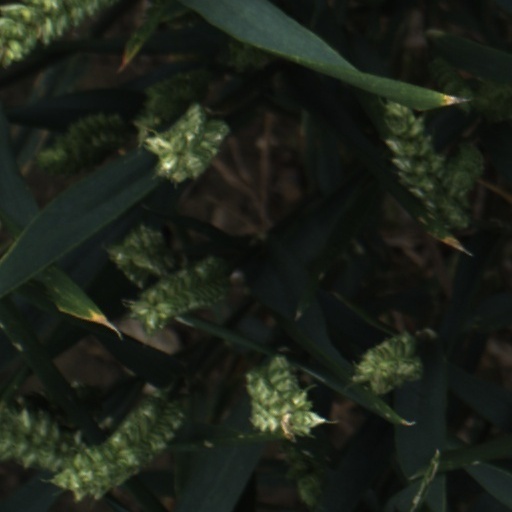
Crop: wheat